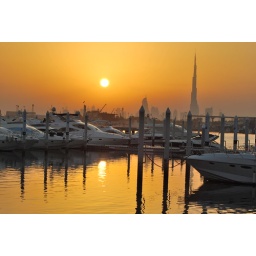
burj dubai, tallest building in the world. this shot was taken from festival city man-made lake